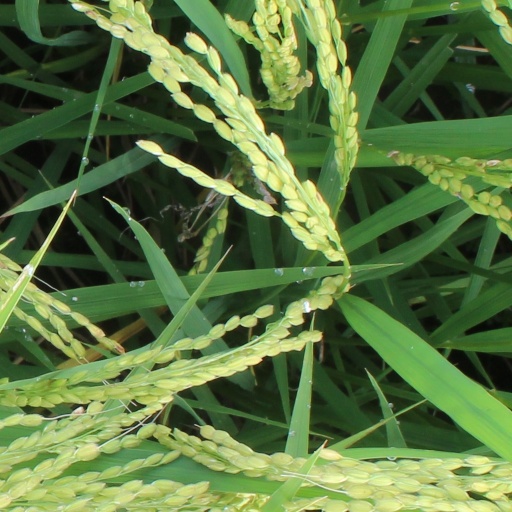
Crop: rice